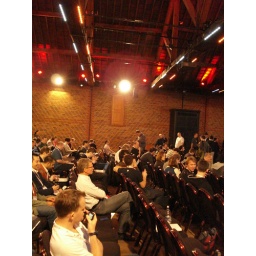
a door in the wall